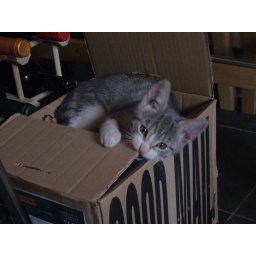
The cat is in the box